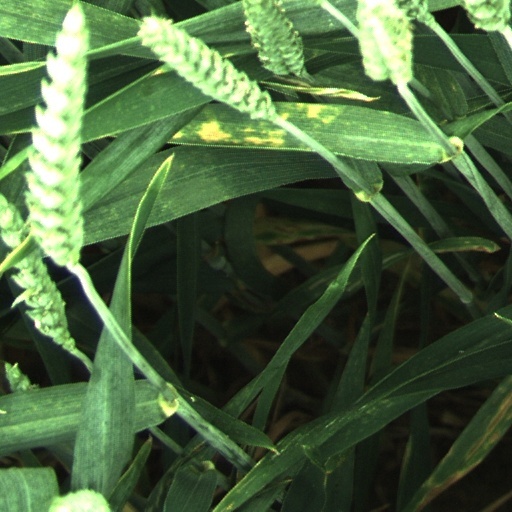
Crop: wheat